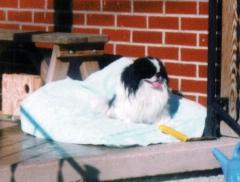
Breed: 249-n000106-Japanese_spaniel